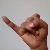
The image shows a hand gesture representing the letter 'J' in Indian Sign Language.